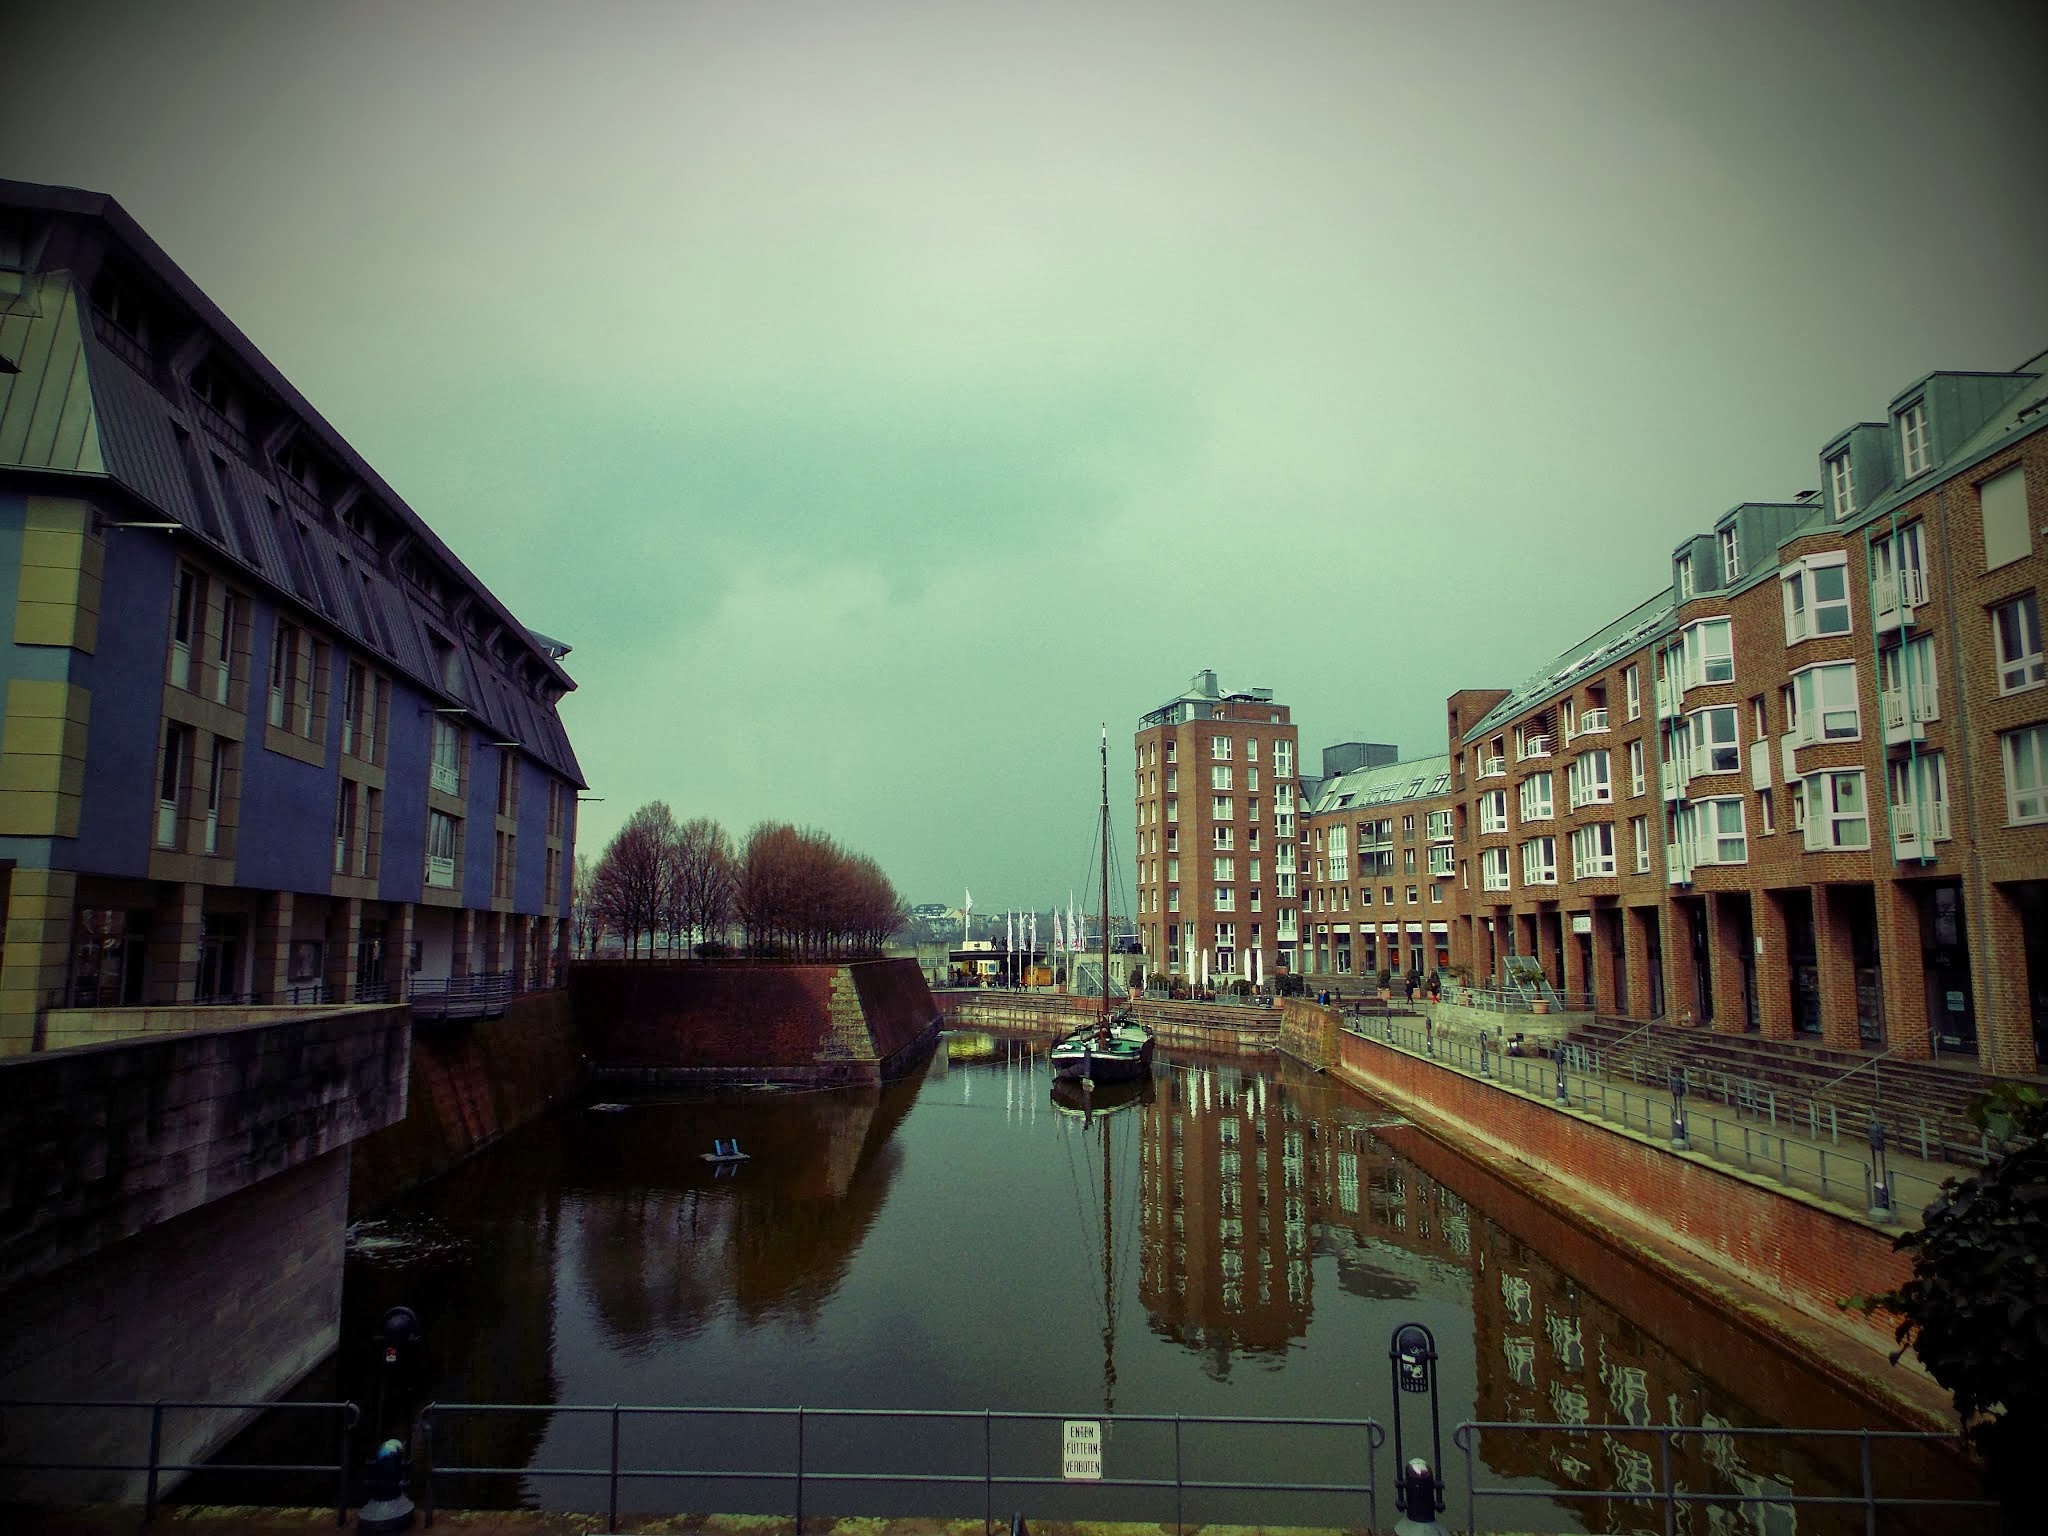
dusseldorf, harbor, Aalschokker, downtown, old town, rhine, waterway, reflection, sky, body of water, water, canal, town, urban area, city, morning, cityscape, evening, tree, river, cloud, building, metropolis, bridge, channel, street